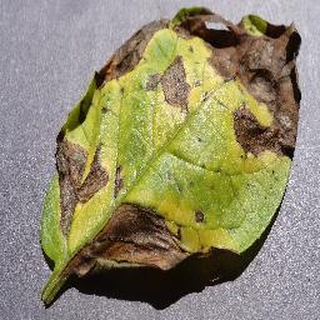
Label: potato_early_blight